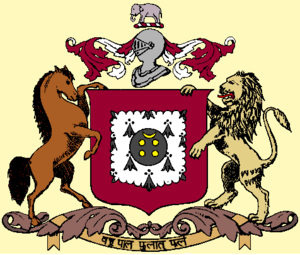
Jînd était un État princier des Indes, aujourd'hui État du Penjab. Conquise par les Britanniques, Jînd fut dirigée par des souverains qui portèrent le titre de « radjah » puis de « maharadjah » et qui subsista jusqu'en 1948.